Effects of the 1928 Okeechobee hurricane in Florida

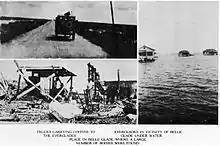
Three images. One shows a vehicle carrying away caskets and the others show flooding and destroyed homes

Inland, the cyclone wreaked widespread destruction along the southeast and north coasts of Lake Okeechobee. Although residents received warnings earlier in the day to evacuate from low-lying areas, the hurricane did not arrive on schedule and many people thought it had missed and returned to their homes. Heavy rainfall in the weeks prior to September 10 caused the lake to rise and filled nearby canals and ditches. Additionally, precipitation from the hurricane itself resulted in the level of Lake Okeechobee increasing further. When the worst of the storm crossed the lake, intense winds caused a storm surge to breach the small dikes that had been built at the south end of the lake. The consequent flood covered an area of approximately , with water reaching over deep in some areas, sweeping buildings and houses off their foundations and dashing them into pieces against any obstacle they encountered. Water also carried survivors and victims into the Everglades, where many of the bodies were never recovered. In addition to extensive structural impacts and loss of life, agriculture also received significant losses, with virtually all crops destroyed and over 150 tractors damaged.